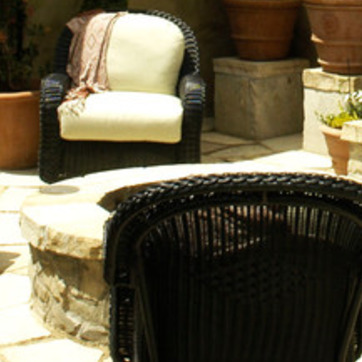
Material: other